Angela Buxton

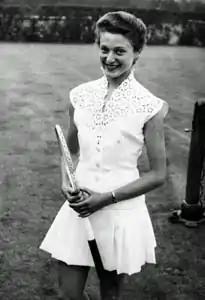
Angela Buxton in 1955, when she was ranked among the top 10 female players in the world.

Angela Buxton (16 August 193414 August 2020) was a British tennis player. She won the women's doubles title at both the French Championships and Wimbledon in 1956 with her playing partner, Althea Gibson.